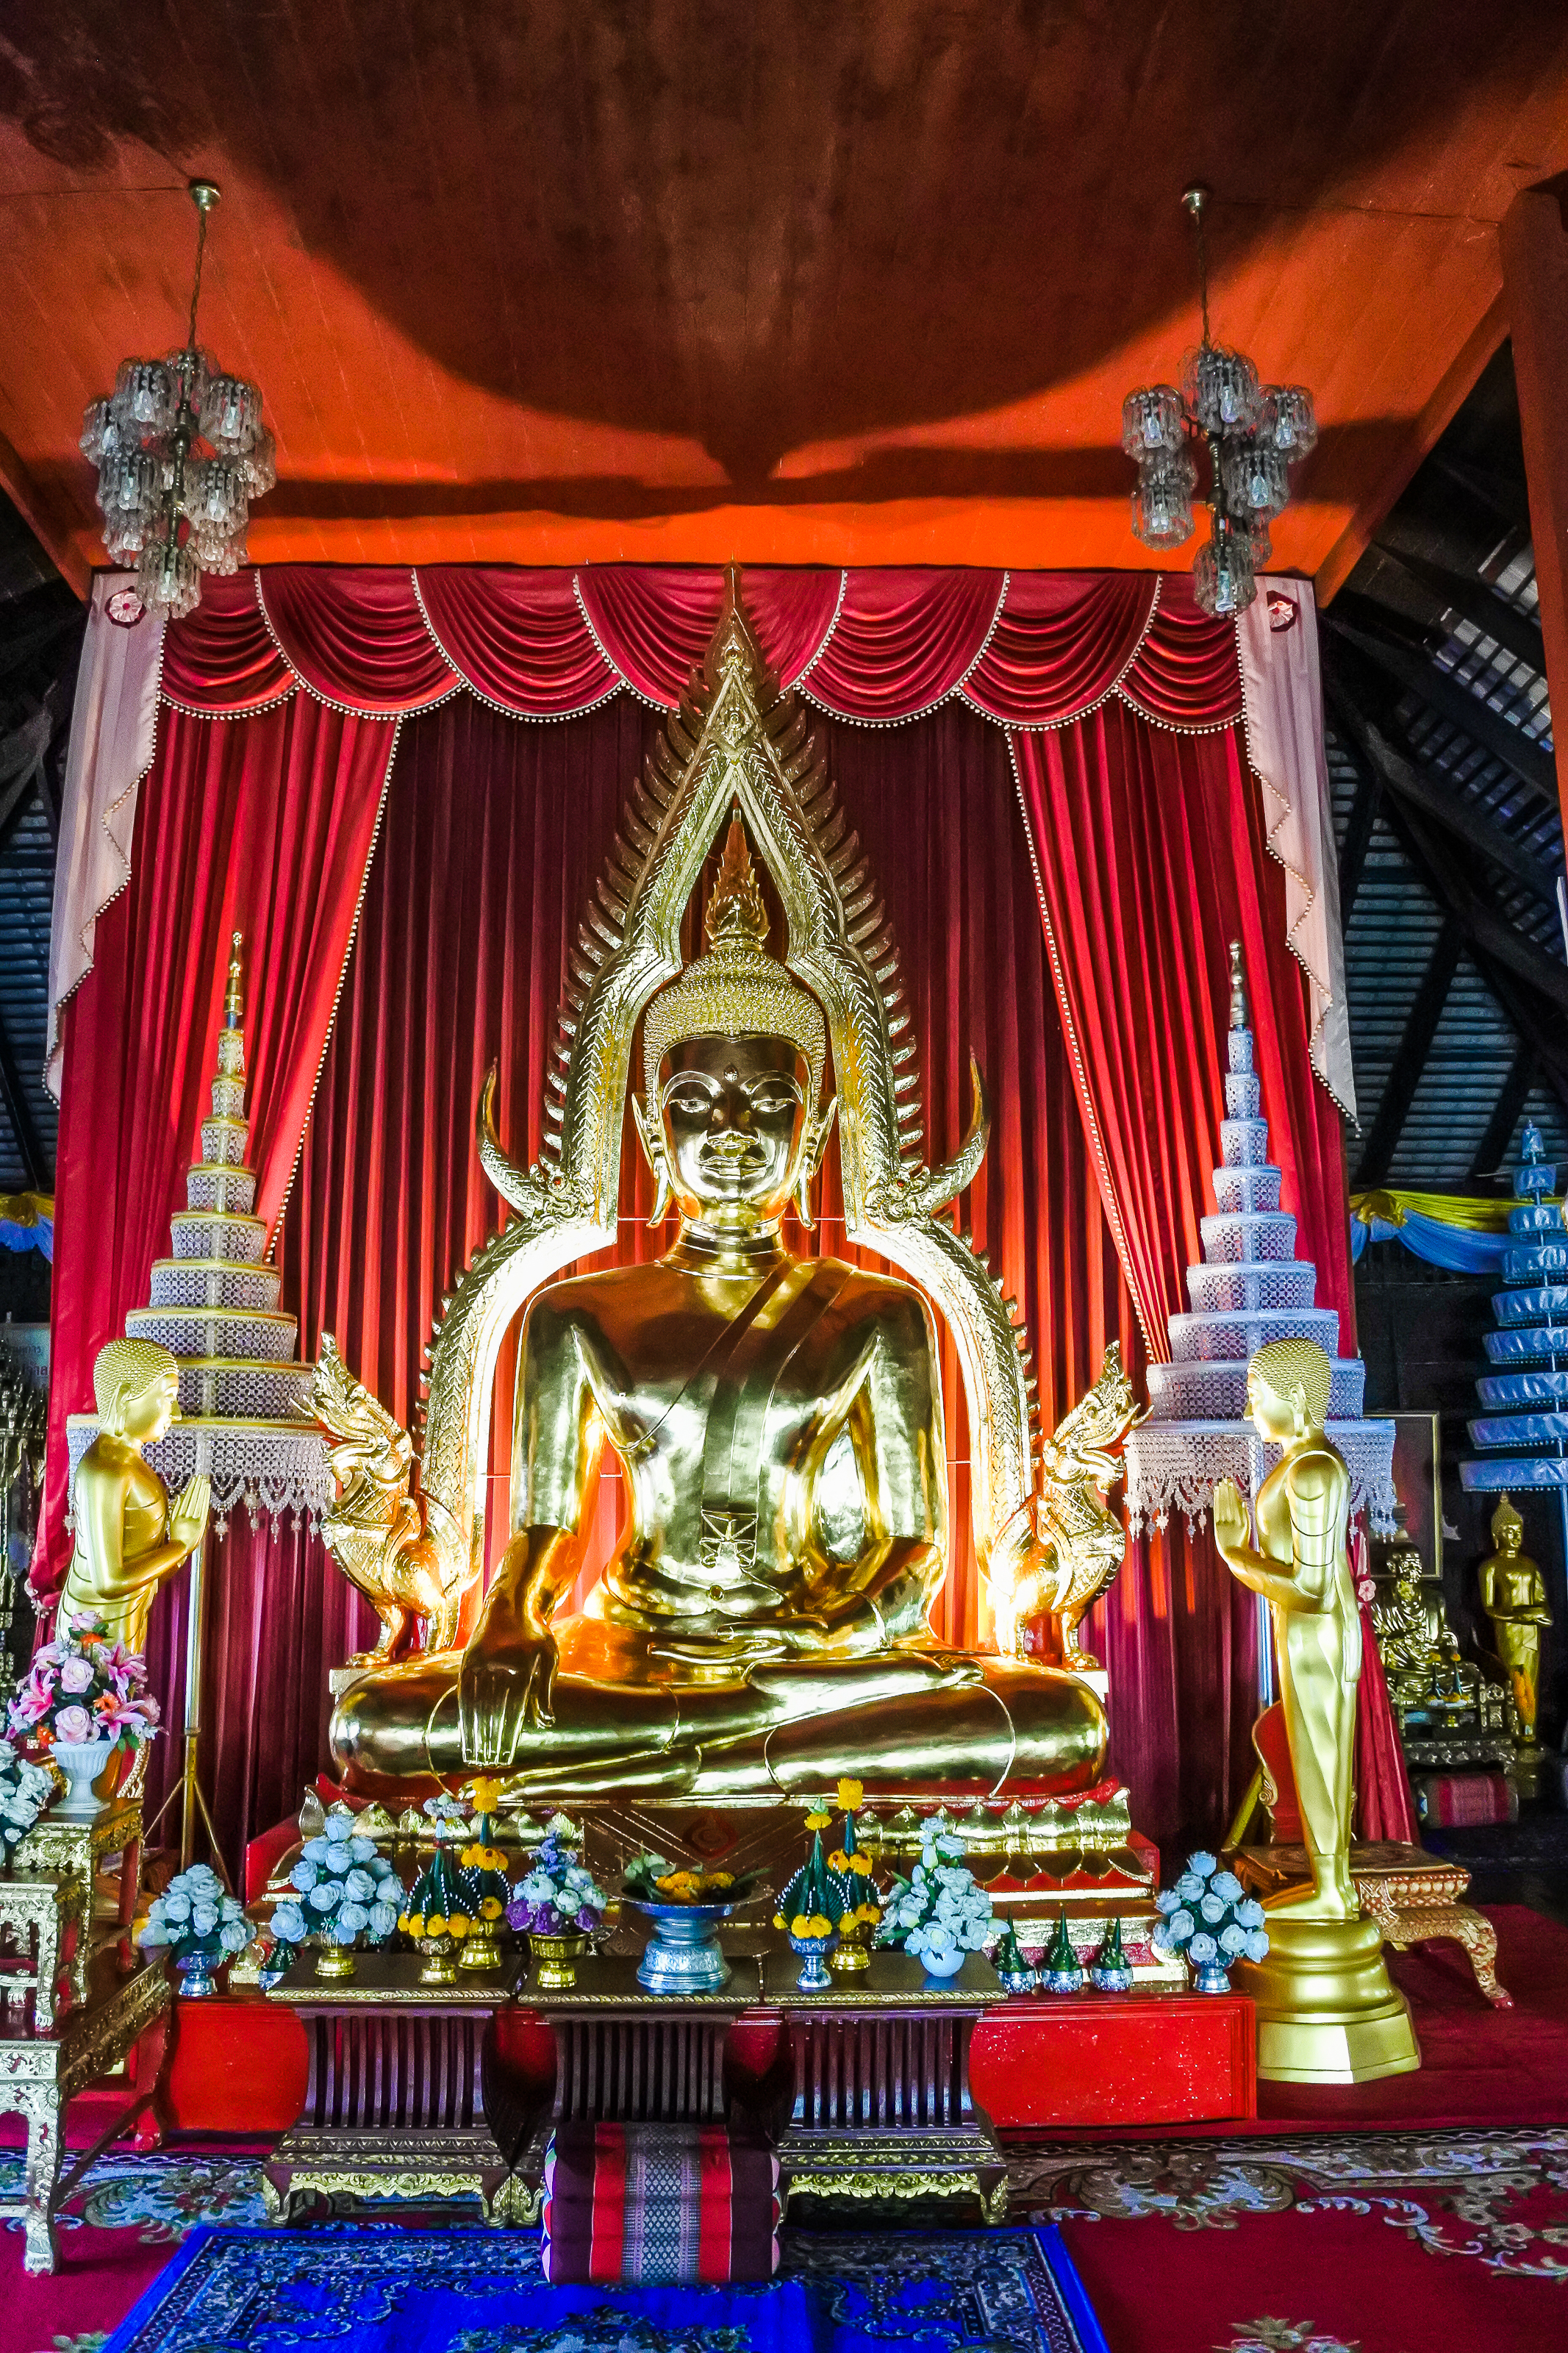
big, cobra, king of nagas, view, biggest, buddha, golden, religions, thailand snakes, serpent, landmark, sky, payanak, statue, thai, ancient, goldbuddha, traditional, background, style, worship, homage, religious, snake, believe, buddha with naga, life, gold, head, naga thai, design, buddhaimage, belief, architecture, art, famous, green, wallpaper, sculpture, wat, buddhism, places, blue, culture, buddhist, temple, garden, travel, naga, place of worship, shrine, chair, ceremony, building, ritual, tradition